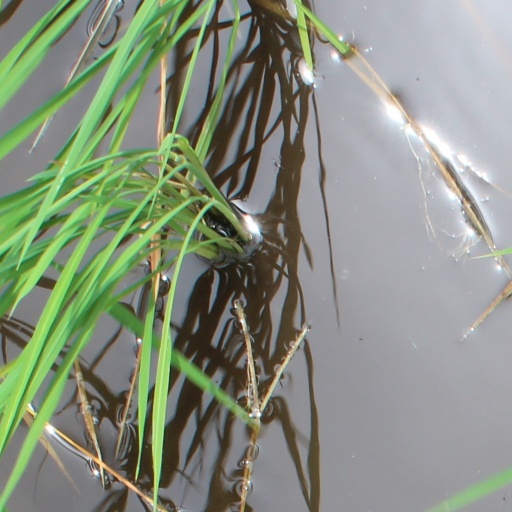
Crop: rice